Pōwhiri

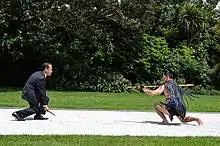
East Timor's ambassador (left) accepts the during a

A pōwhiri (also called a pōhiri or pōwiri in some dialects) is a formal Māori welcoming ceremony onto a marae, involving speeches, cultural performance, singing and finally the "hongi".